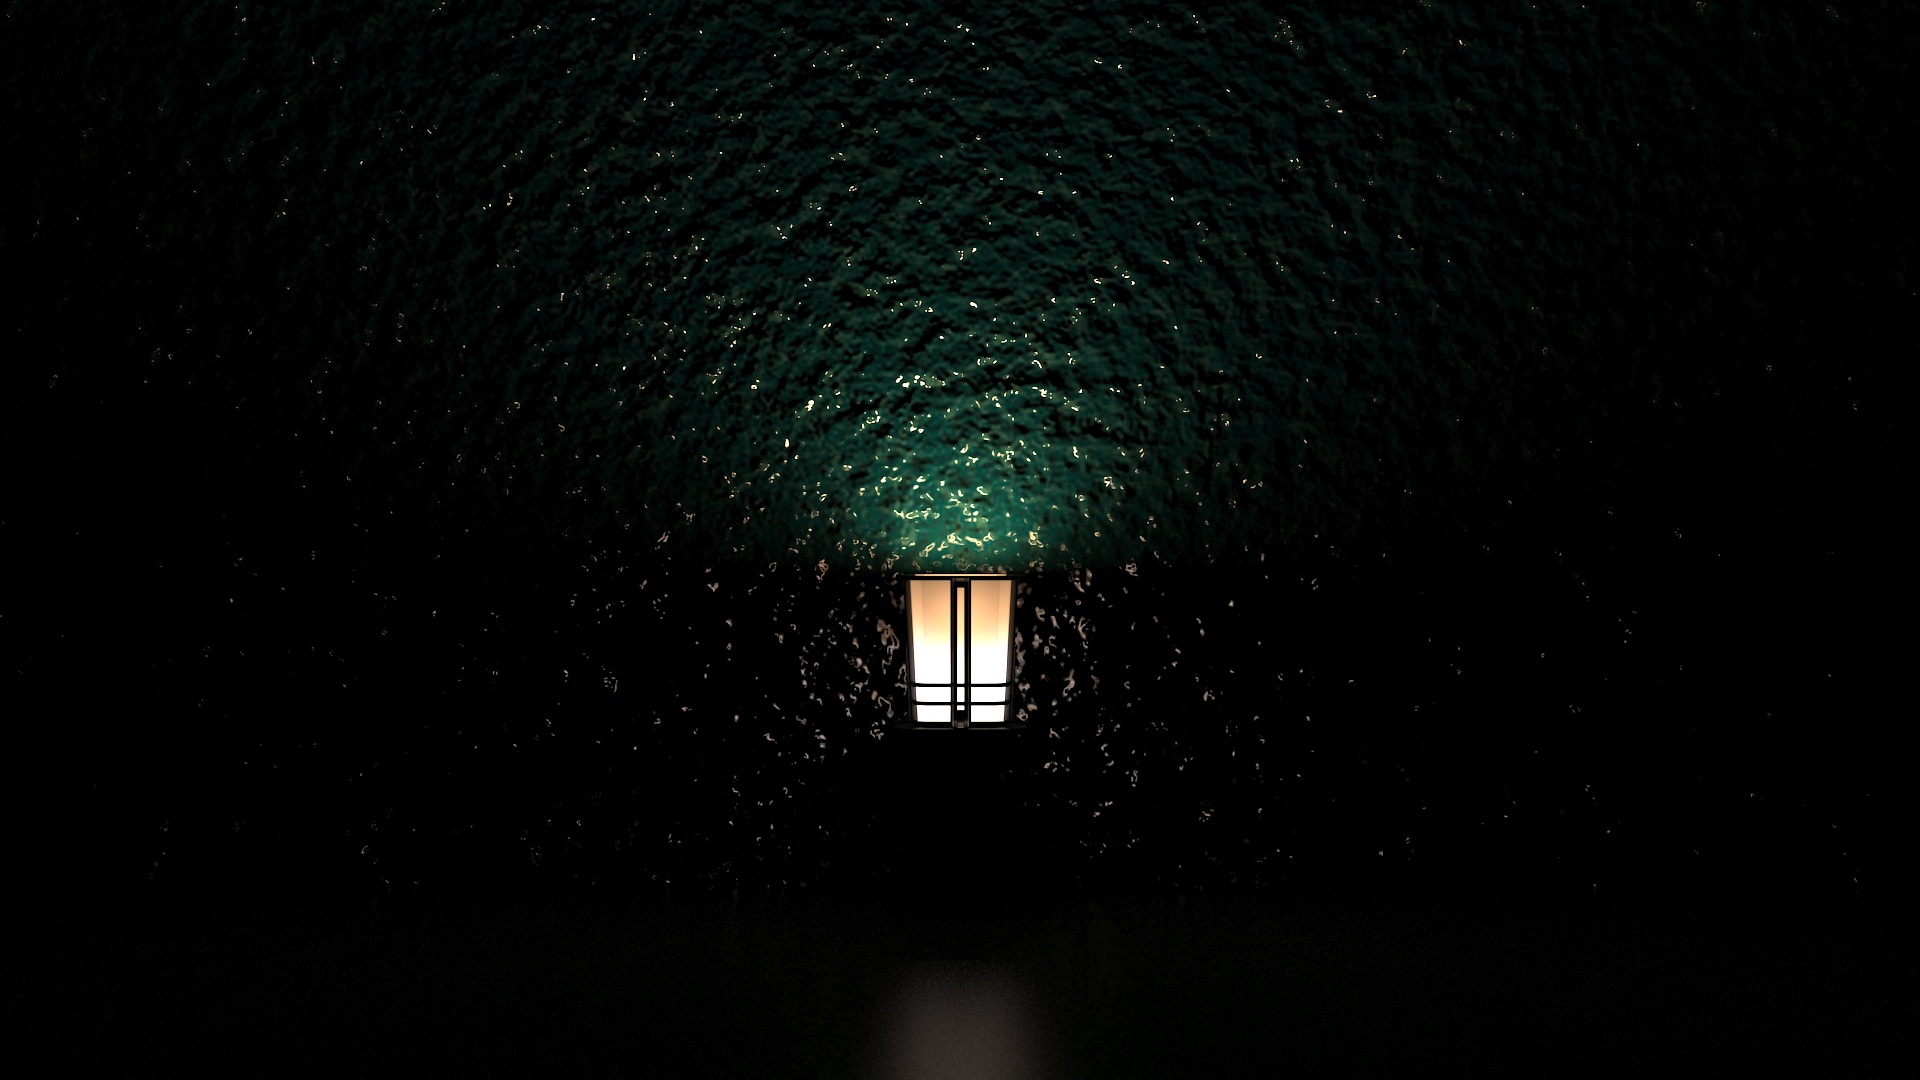
water, nature, light, night, tunnel, model, reflection, darkness, blue, street light, lighting, moonlight, light fixture, 3d, effect, maya, light effect, render, 3dsmax, cinema4d, 3d studio max